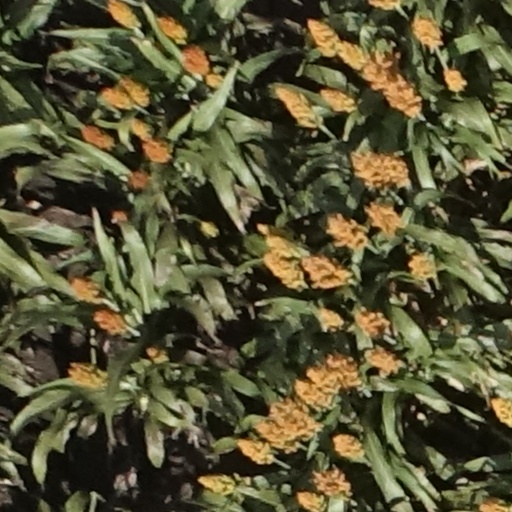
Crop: sorghum